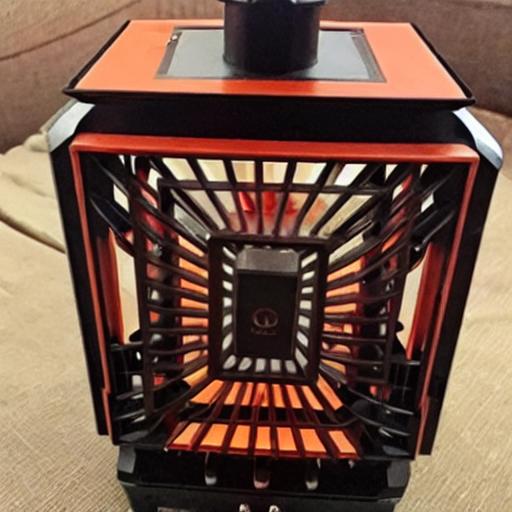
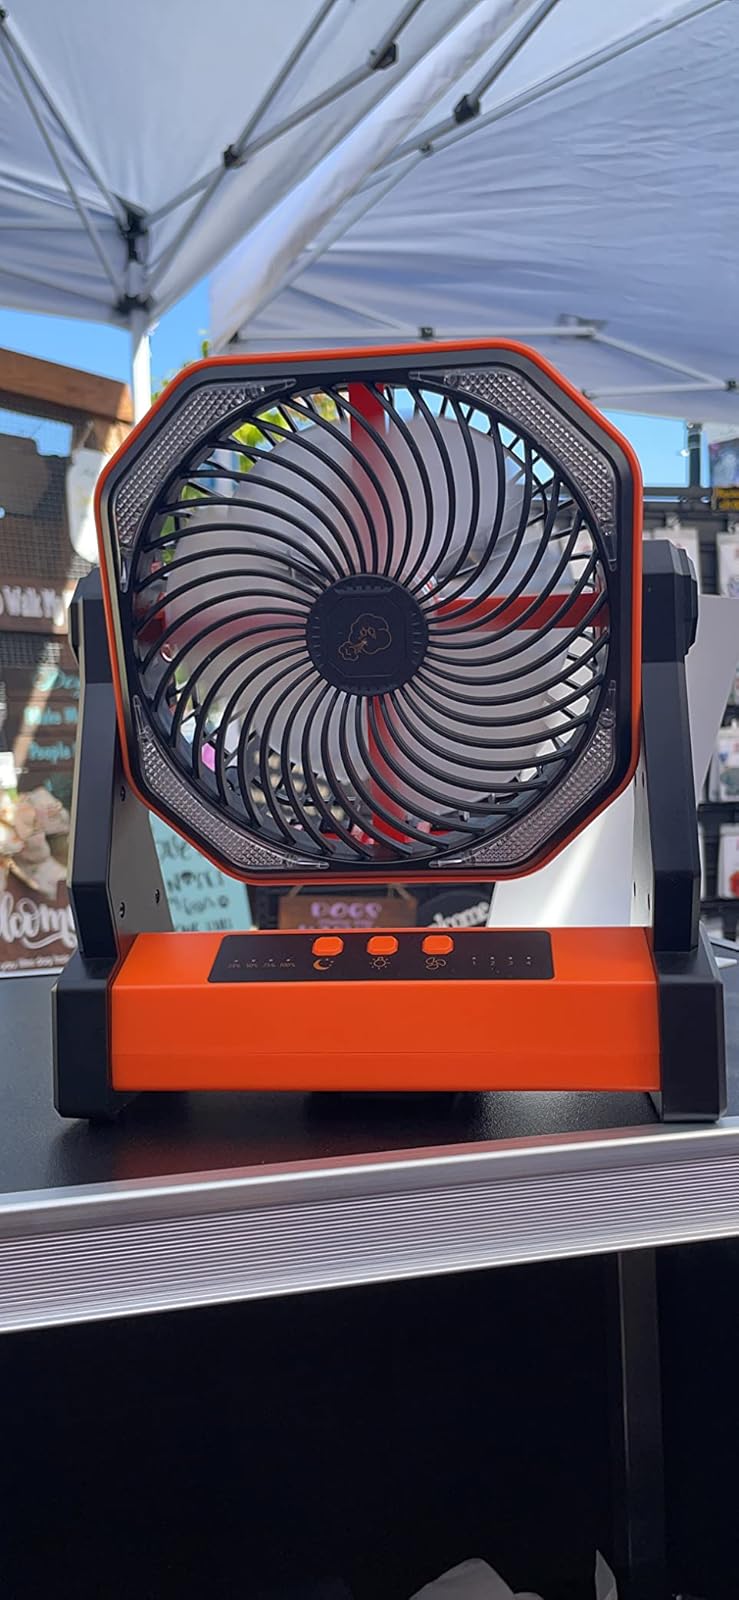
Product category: lantern
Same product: no